Cromemco Z-2

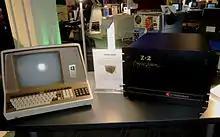
Cromemco Z-2 CPU unit and terminal

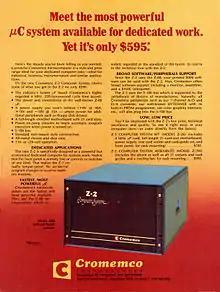
Cromemco Z2 advertisement, July 1977

Z-2 is a series of microcomputers made by Cromemco, Inc. which were introduced to the market in the middle to late 1970s. They were S-100 bus machines powered by the Zilog Z80 processor and typically ran on the CP/M operating system.